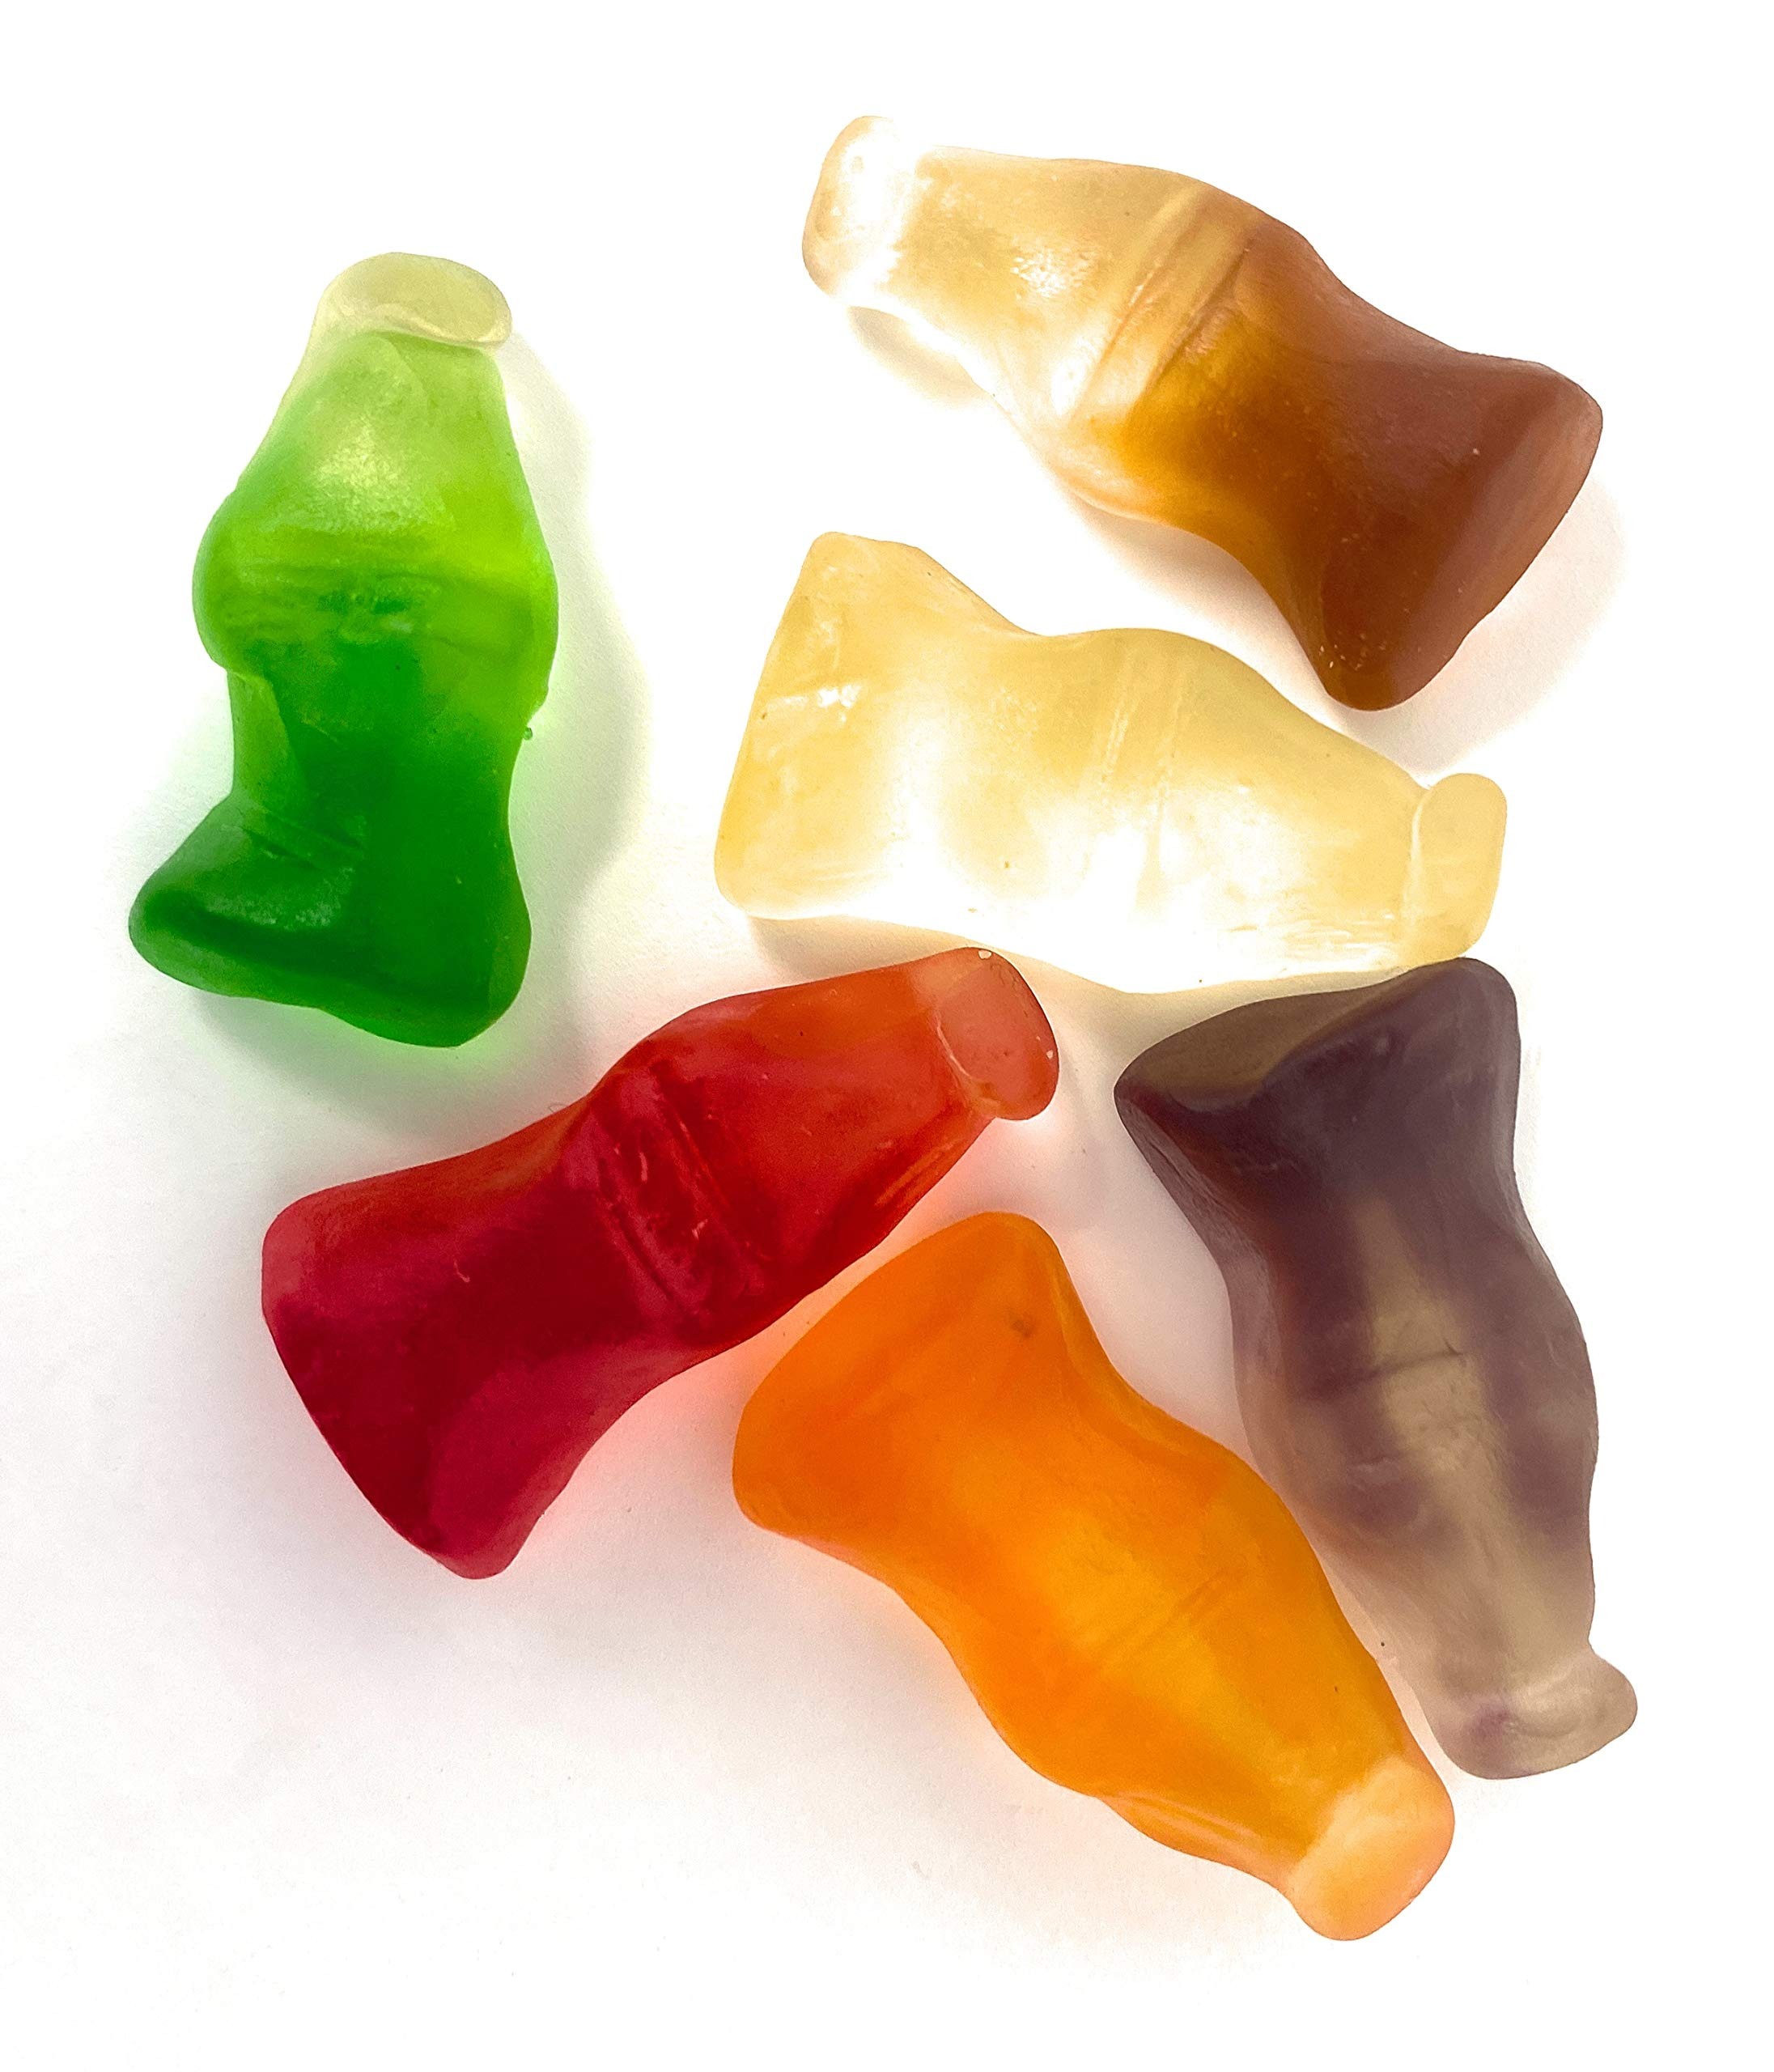
Item Name: Dulcefina chocolate and Sweets, Mini Soda Pop Gummy Mix (2.200 Lbs)
Bullet Point 1: Estimate per order: 2.200 Lbs in a Sealed bag (Aprx 282 Pcs)
Bullet Point 2: Gummies
Bullet Point 3: made By Vidal, Spain
Bullet Point 4: Packed From Bulk In Ziplock Bag
Product Description: (Aprx 282 Pcs)
Value: 35.2
Unit: Ounce

Price: 37.57